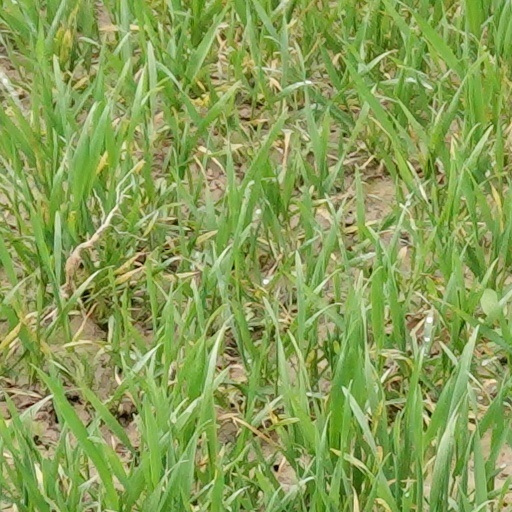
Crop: wheat